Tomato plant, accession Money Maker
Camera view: bottom (45 deg); turntable rotation: 120 degrees
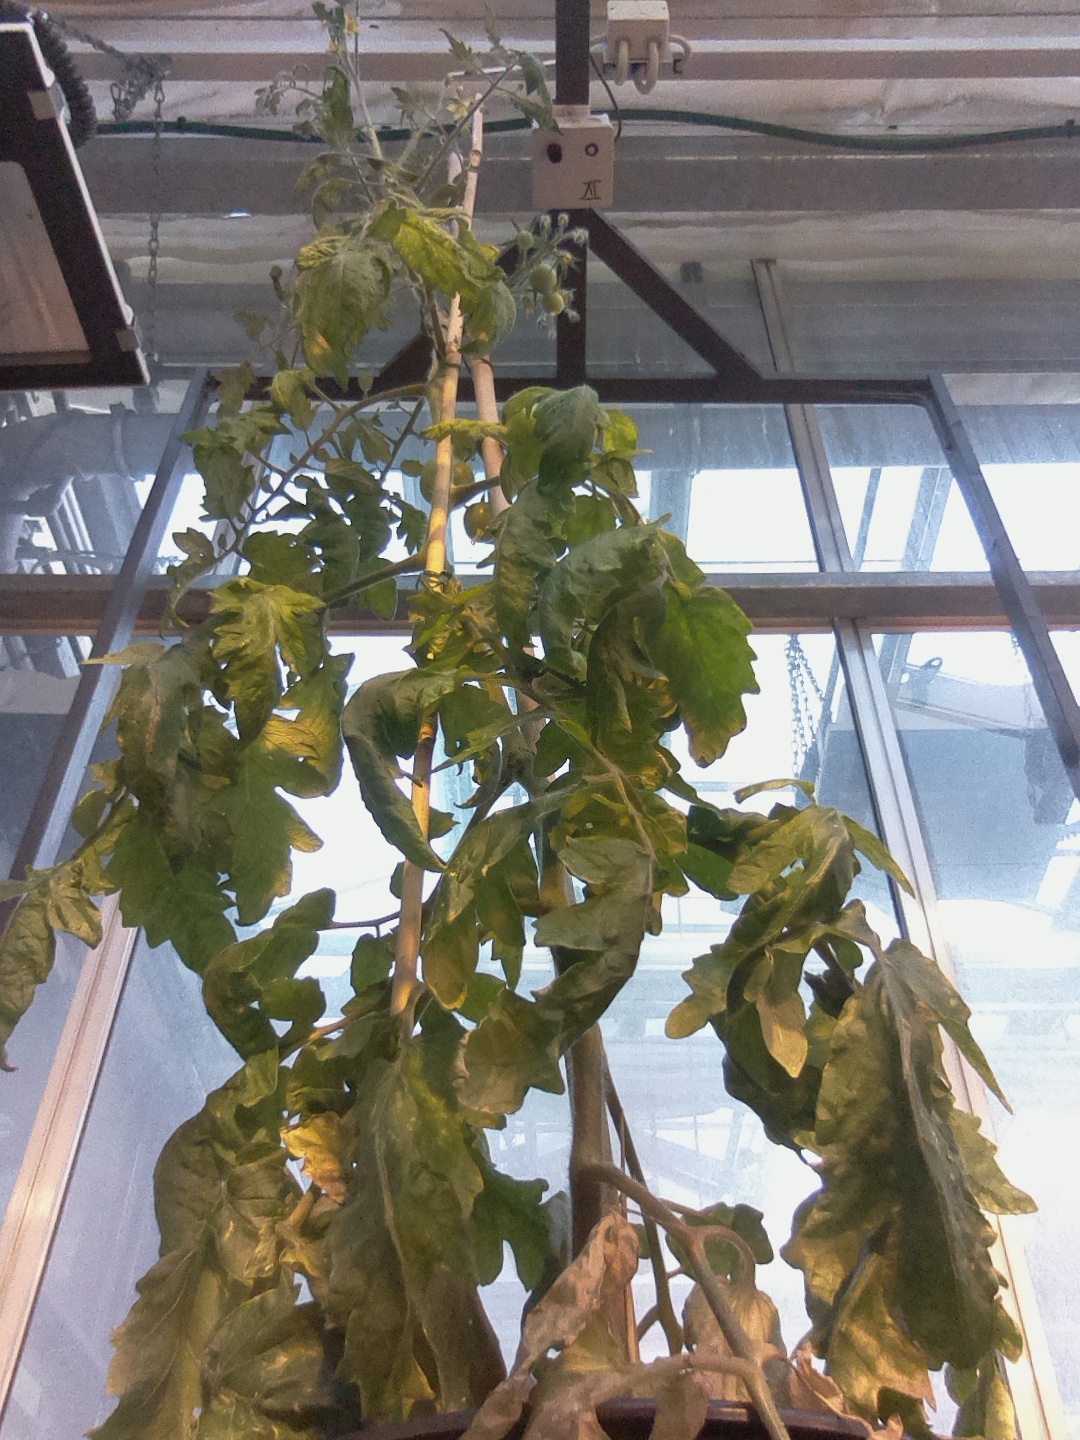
BBCH growth stage 74: 40%-50% of final fruit size